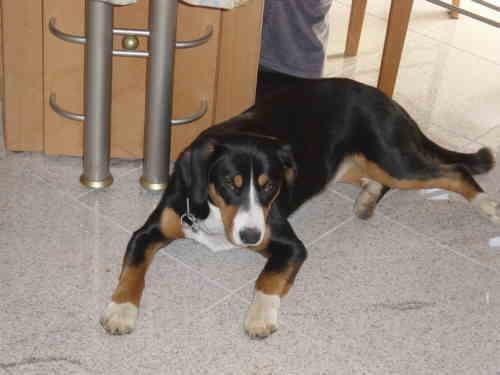
EntleBucher